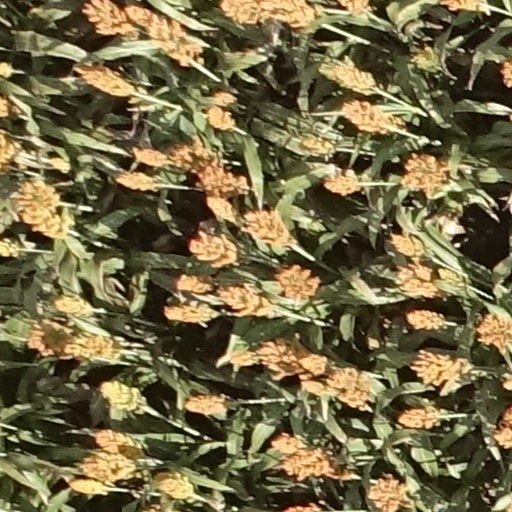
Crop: sorghum